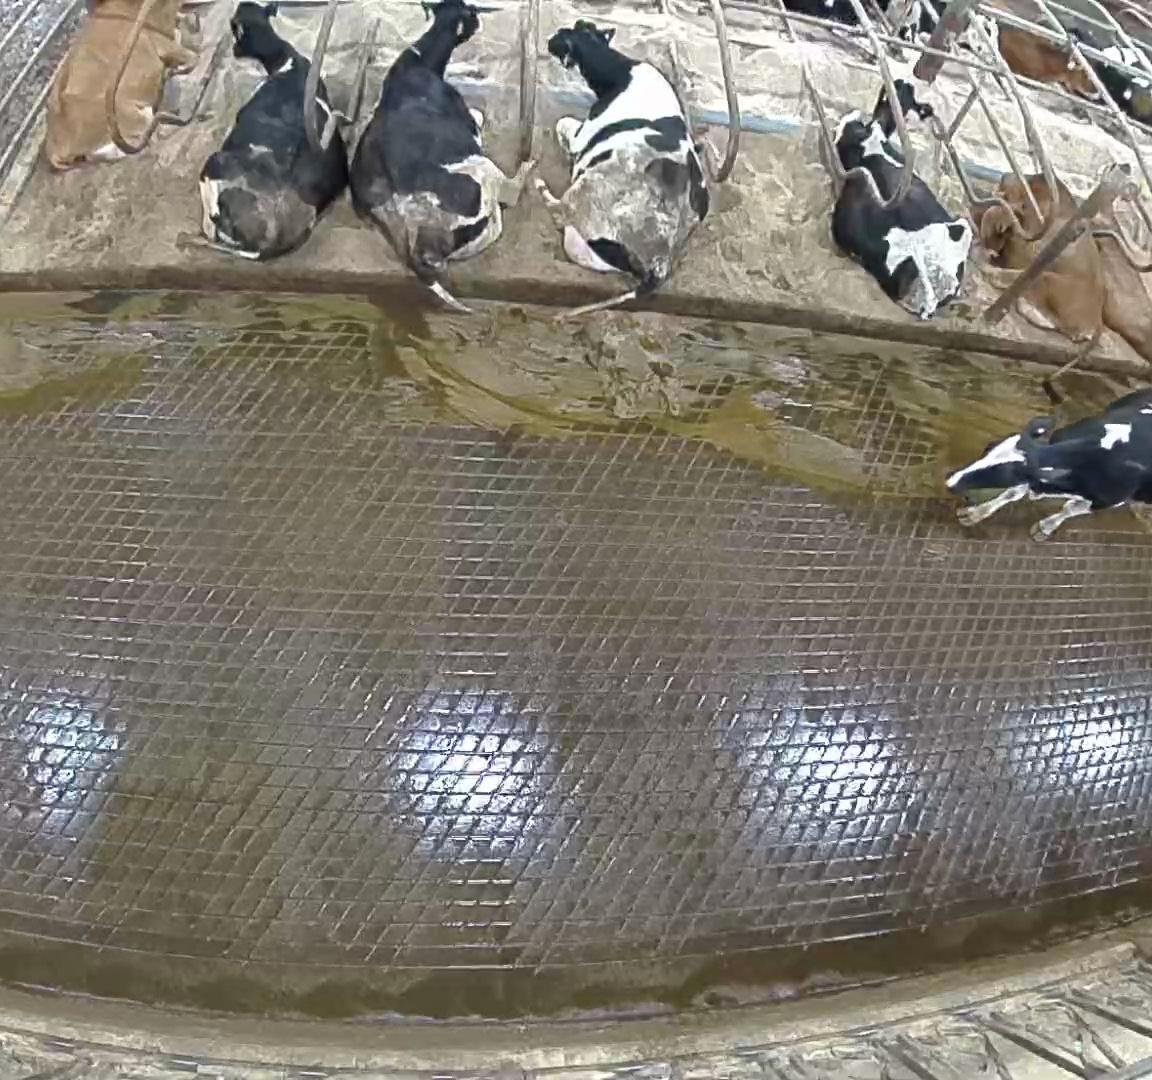
Number of cows: 9